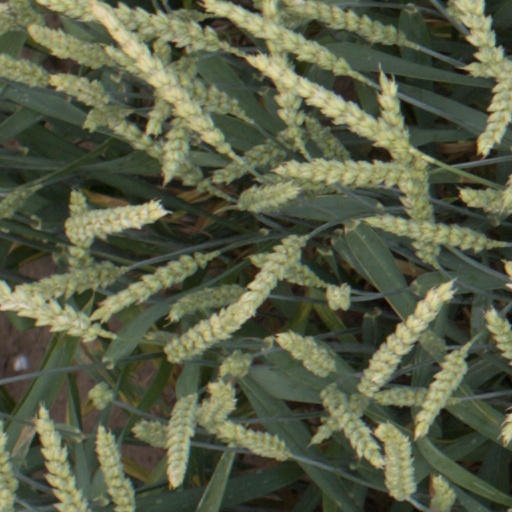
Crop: wheat